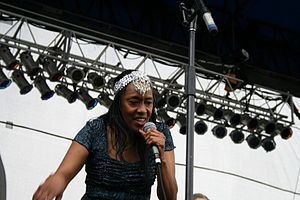
Ann Peebles
Ann Peebles, Beale Street Music Festival 2007
Ann Peebles er en Memphis soul-sangerinde fra USA.